Battle of Mahoetahi

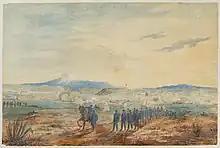
Taranaki Volunteer Rifles in 1860

In March 1860 war had broken out in Taranaki between the European settlers and local Maori over land ownership. In November Te Wetini Taiporutu, a chief of Ngāti Hauā and a passionate supporter of the Maori King Movement, lead a warband of some 150 warriors from the Waikato to "kill soldiers" in Taranaki.